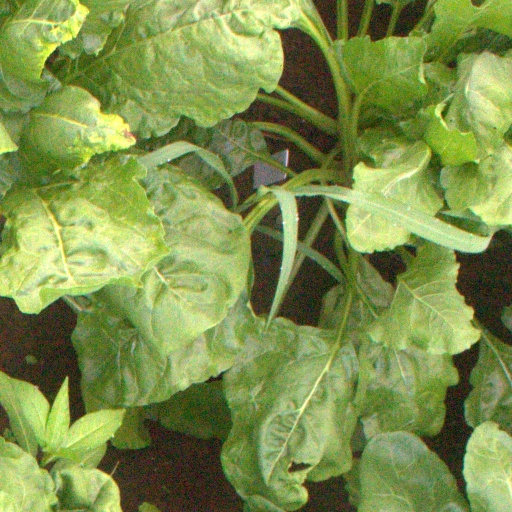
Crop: sugar beet